Hazelslade

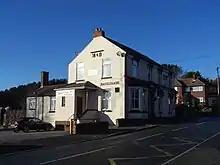
The Hazelslade Pub, Hazelslade, Staffordshire.

Hazelslade is a former mining village in Staffordshire, England. It is now part of Cannock Chase District. The village is located between Hednesford and Rugeley. It has been built into the Rawnsley area of Hednesford and is now effectively a suburban village of Hednesford. The village has a post office, a freehouse and housing estates. There was also a former mineral railway which ran from Hednesford to Burntwood. It can be seen from Google Maps as rows of trees curving around the former mining village and parts of Cannock Chase District to the Chase Line. There is also a bus service which connects the village to Cannock and Burntwood. The nearest mainline railway station is Hednesford. The pub is also named the Hazelslade. The nearest churches are in Church Hill and Hednesford.